SummerSlam (2008)

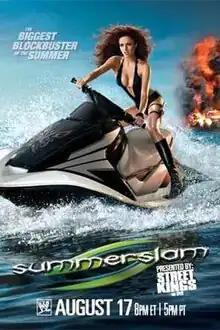
Promotional poster featuring Maria

The 2008 SummerSlam was a professional wrestling pay-per-view (PPV) event produced by World Wrestling Entertainment (WWE). It was the 21st annual SummerSlam and took place on August 17, 2008, at Conseco Fieldhouse in Indianapolis, Indiana, held for wrestlers from the promotion's Raw, SmackDown, and ECW brand divisions. It was the first PPV of the PG Era. It was also the first SummerSlam PPV broadcast in high definition.